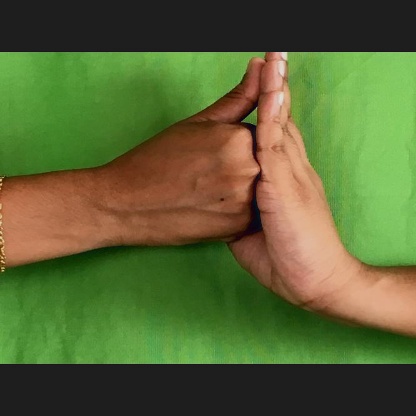
Mudra: Shanka